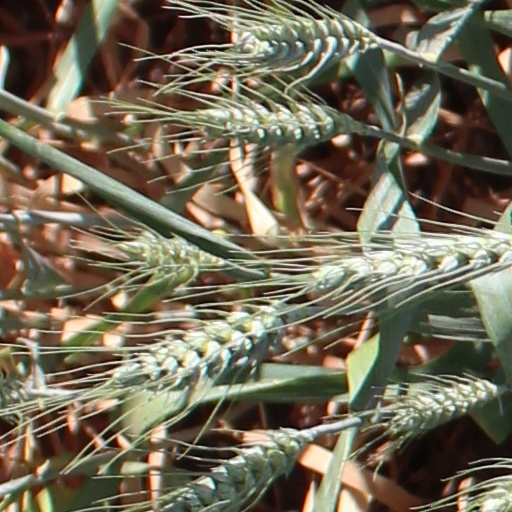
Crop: wheat